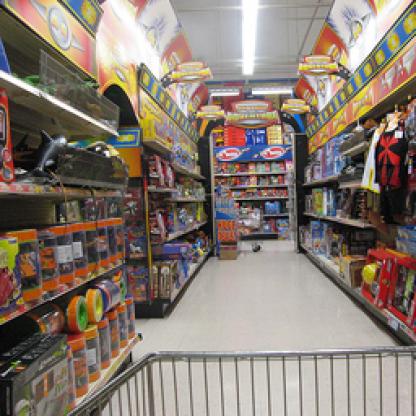
Scene: Indoor